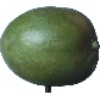
Label: Mango 1